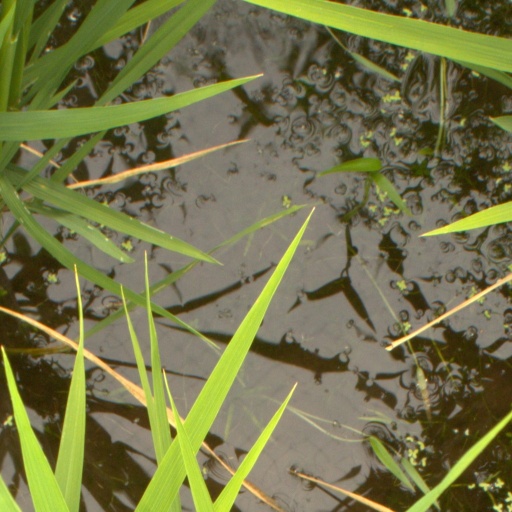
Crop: rice